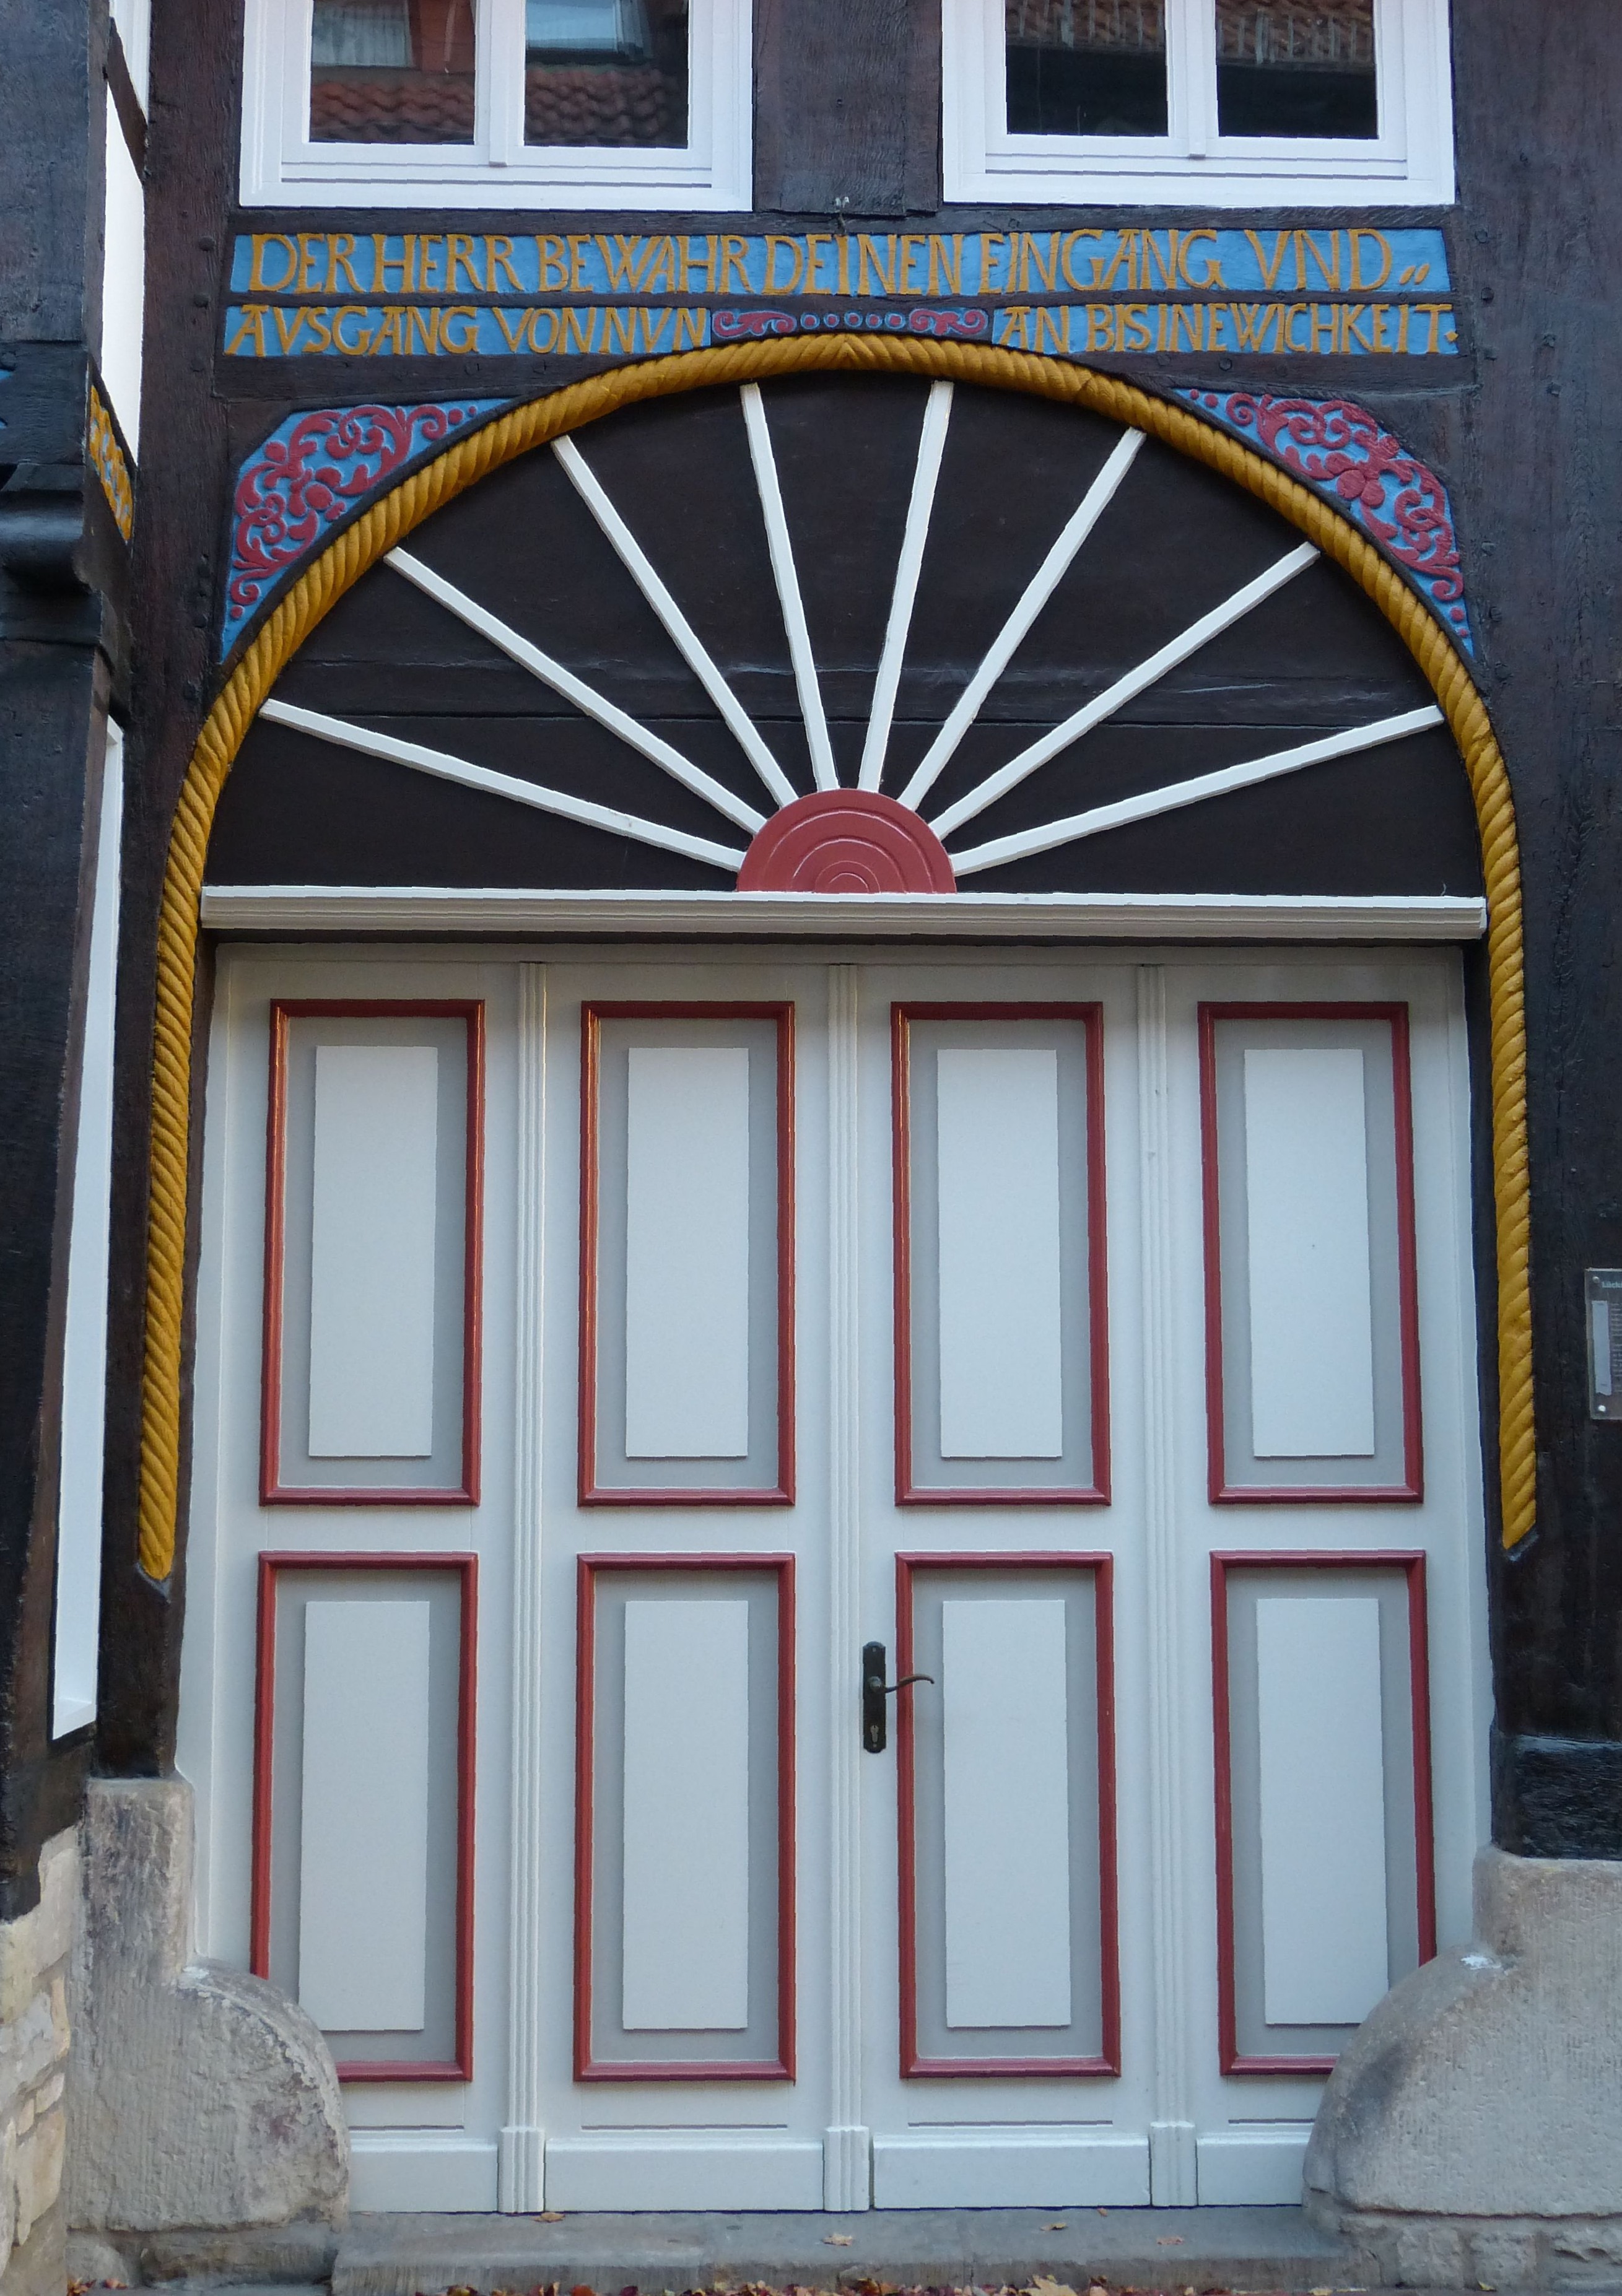
architecture, wood, house, window, building, home, arch, color, facade, door, goal, front door, inscription, carving, border, input, house entrance, saying, fachwerkhaus, truss, hamelin